Access control

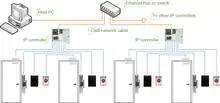
Access control system using IP controllers

5. Network-enabled main controllers. The topology is nearly the same as described in the second and third paragraphs. The same advantages and disadvantages apply, but the on-board network interface offers a couple of valuable improvements. Transmission of configuration and user data to the main controllers is faster, and may be done in parallel. This makes the system more responsive, and does not interrupt normal operations. No special hardware is required in order to achieve redundant host PC setup: in the case that the primary host PC fails, the secondary host PC may start polling network controllers. The disadvantages introduced by terminal servers (listed in the fourth paragraph) are also eliminated.